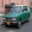
Label: automobile